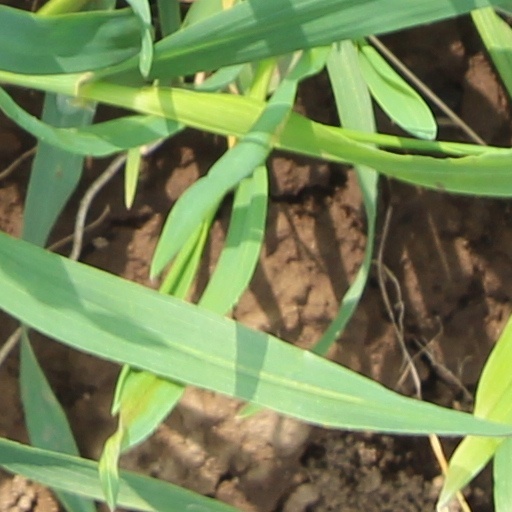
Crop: wheat